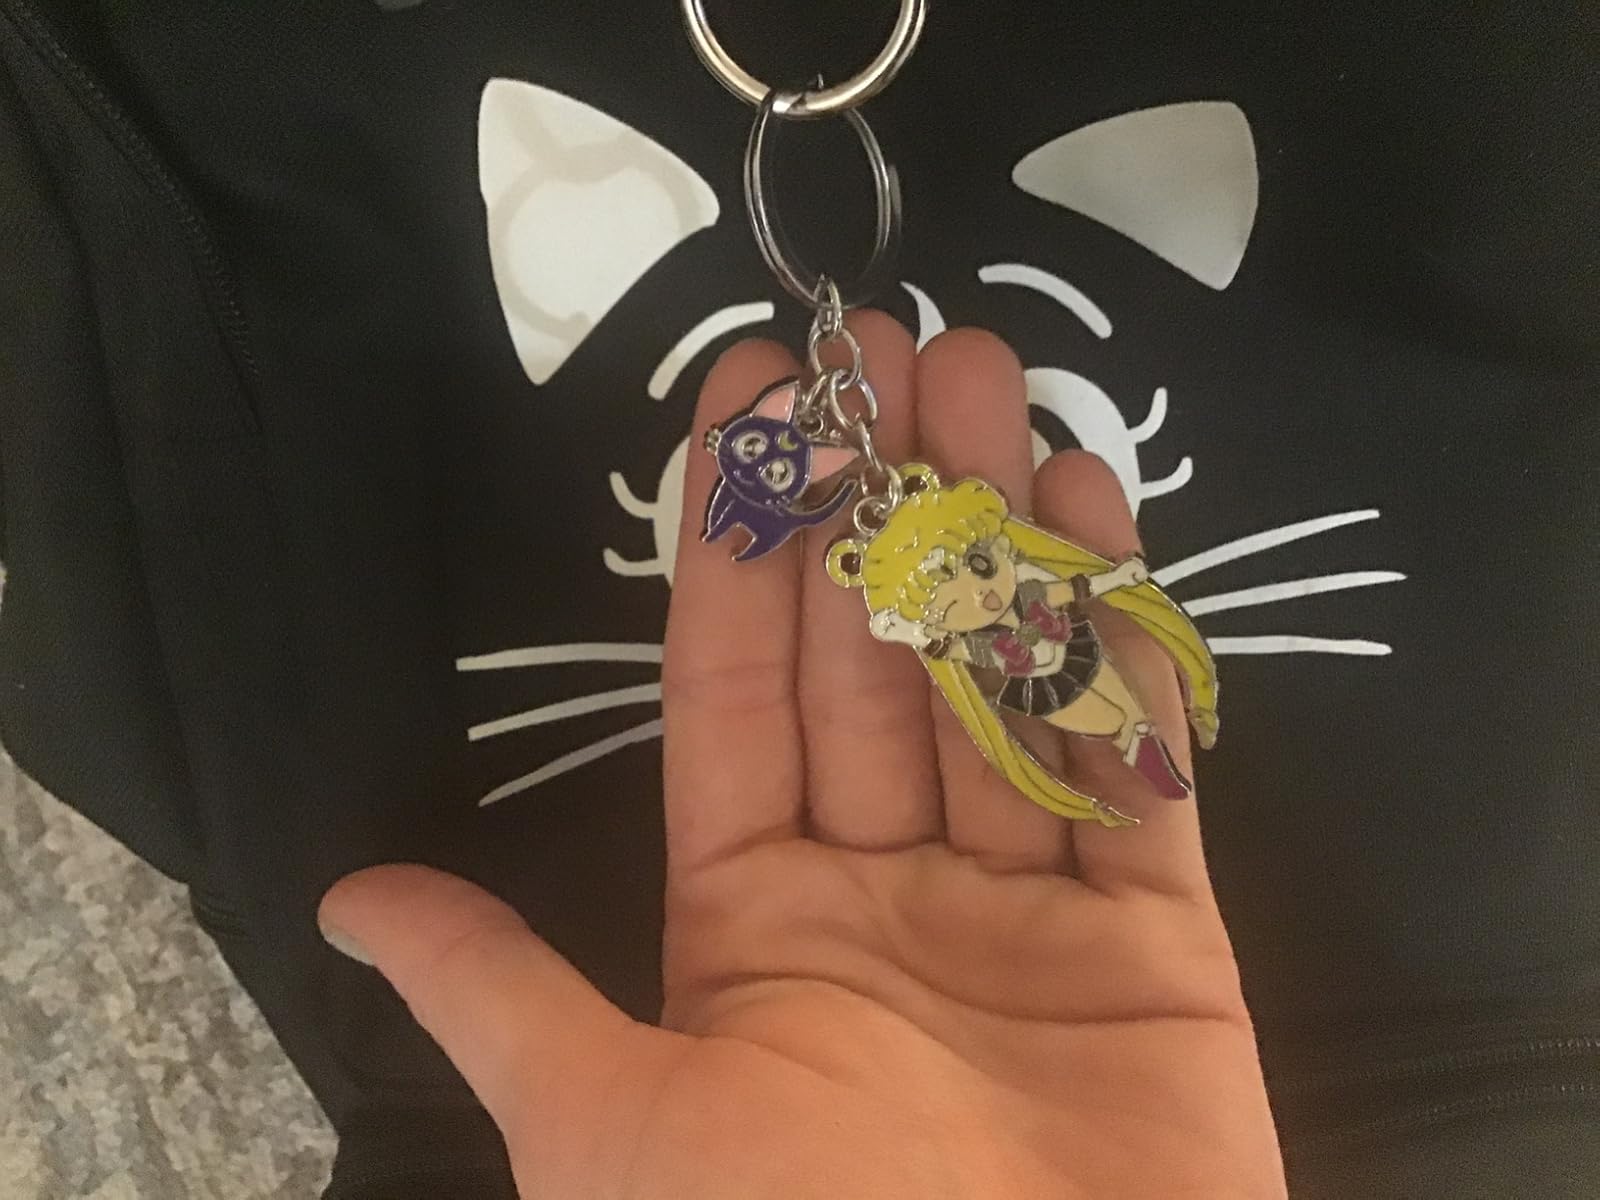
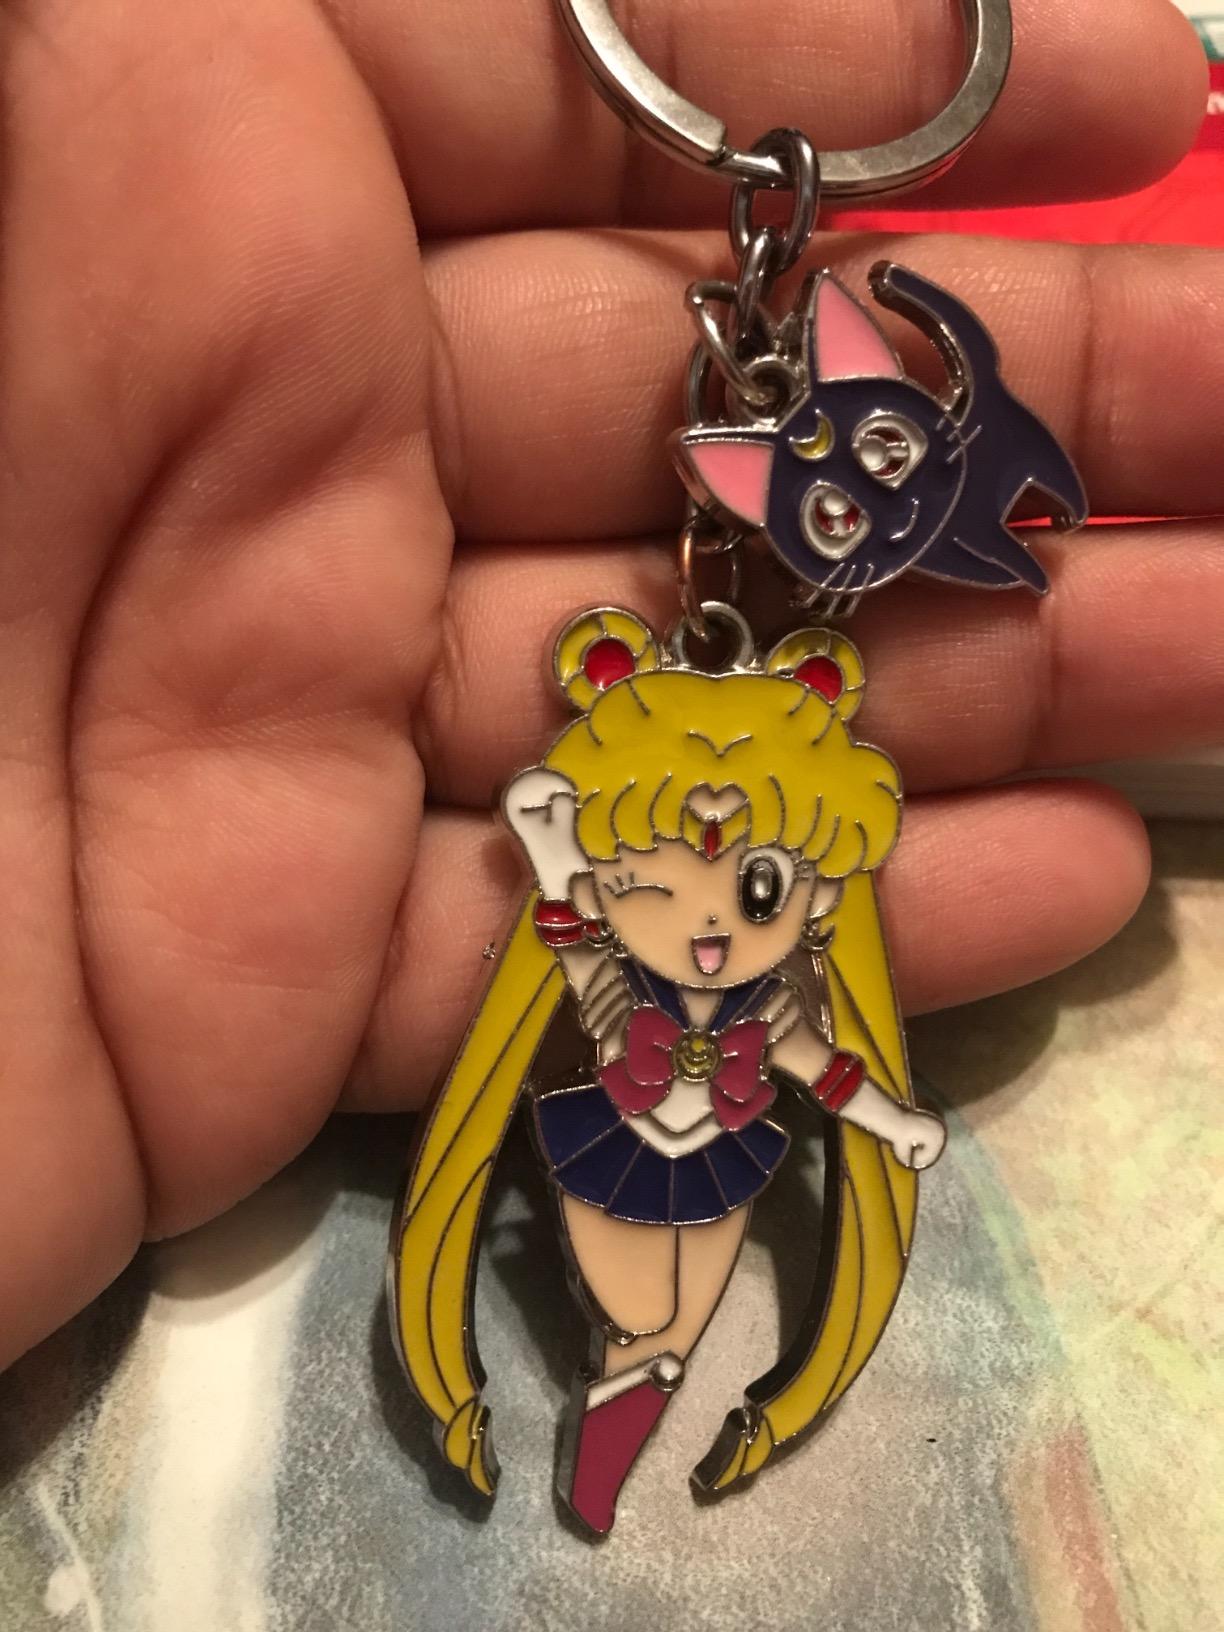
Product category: accessories_keychain
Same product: yes